Arkansas Highway 45

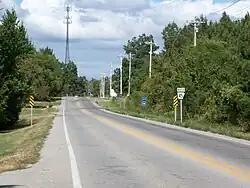
Highway 45 between Fayetteville and Goshen (facing east).

Highway 45 begins at Highway 96 in Hartford and runs north to meet Highway 252 on either side of Midland. Further north, the route has a concurrency with Highway 10 through downtown Hackett. Slightly north of Highway 10, Highway 45 runs on the Hackett Creek Bridge and continues north to Bonanza. The route intersects Highway 253 and curves east to form a concurrency with US 71. The highway splits from US 71 to the north, entering Fort Smith, and intersects Highway 255 before terminating at I-540/US 71.